Walter Boveri

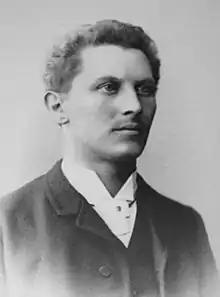
Walter Boveri

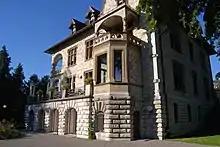
Villa Boveri

Walter Boveri (born 21 February 1865 in Bamberg, Kingdom of Bavaria, died 28 October 1924 in Baden, Switzerland) was a Swiss-German industrialist and co-founder of the global electrical engineering group Brown, Boveri & Cie. (BBC).